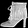
Label: Ankle boot